Kalyani Priyadarshan

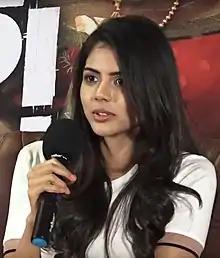
Kalyani in 2017

Kalyani Priyadarshan (born 5 April 1993) is an Indian actress who predominantly works in Malayalam films. Kalyani is a recipient of several accolades including one Filmfare Award South and three SIIMA Awards.